Shizi, Pingtung

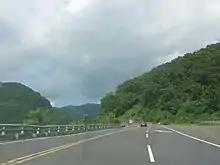
The South-Link Highway passing through Shizi Township

Shizi is connected via railway through the TRA South-Link Line. A key station is Fangshan Station. Two highways run through the township: Provincial Highway No.1 and Provincial Highway No.9 (South-Link Highway).